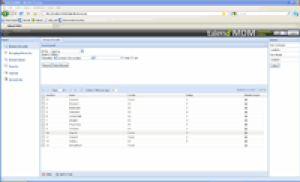
Talend est un éditeur de logiciel spécialisé dans l'intégration de données.